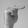
ASL letter: T